2014 Hungarian parliamentary election

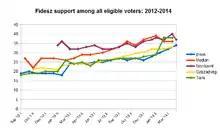
This chart illustrates the level of support for the Hungarian government party Fidesz among all eligible voters, as measured by the five polling institutions regularly conducting polling in Hungary, over the year 2013. Since many eligible Hungarian voters expressed no preference for any political party at all, these numbers are significantly lower than those for Fidesz support among decided voters.

In November 2013, the party leader Gábor Vona, expressed optimism about the election saying that the party planned "no less than election victory in 2014". He argued that Jobbik candidates had been faring well in local elections and that opinion surveys had showed that Jobbik was the most popular party among voters aged under 35. Vona told around 2,000 invited participants at the party's "state of the nation" event on 18 January 2014 in Budapest that Jobbik was ready to govern Hungary. He said the radical nationalist party wants to overthrow the entire 24 year-period since the change of regime not only the current government at the spring general election. The party has prepared its election program dubbed "We'll say it, we'll solve it," which focuses on guaranteeing people a livelihood, safety and order. Vona said his party would initiate a referendum on protecting Hungarian land and on amending Hungary's European Union accession treaty.